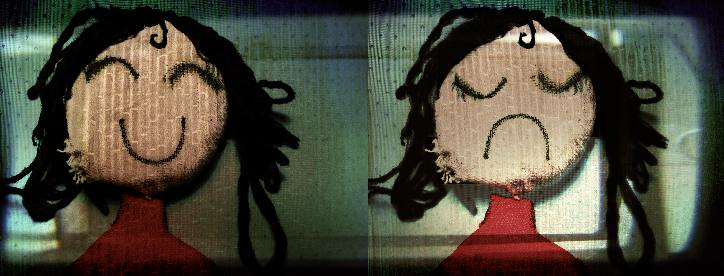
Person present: No